N15 road (Ireland)

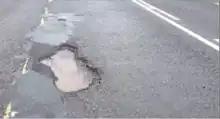
Pothole on the N15 near Castlegal school

The route between Lifford and Stranorlar is a single carriageway road of very poor quality. A replacement of the current alignment with a new single carriageway road is planned, bypassing Castlefin, Liscooley, and Killygordon. This will connect with a 2+1 bypass of Stranorlar and Ballybofey which is also planned. This will bypass the towns to the south, with a new crossing of the River Finn.